The Little Whirlwind

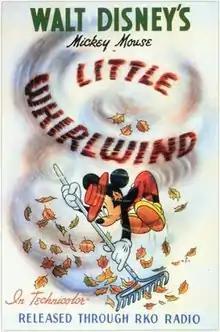
Theatrical poster

The Little Whirlwind is an animated short subject, part of the "Mickey Mouse" series, produced by Walt Disney for Walt Disney Productions. The short was released by RKO Radio Pictures on February 14, 1941. The film was directed by Riley Thomson, and animated by Ward Kimball, Fred Moore, Ken Muse, Jim Armstrong, Les Clark, John Elliotte, Fred Jones, Walt Kelly, and Frank Follmer with effects animation by Art Fitzpatrick. It was the 110th short in the "Mickey Mouse" film series to be released, and the first for that year.